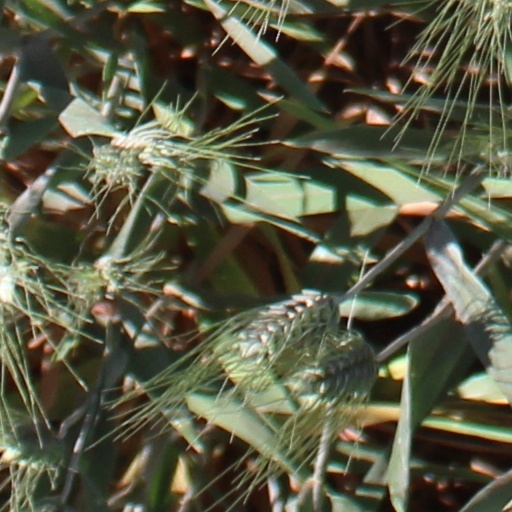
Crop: wheat